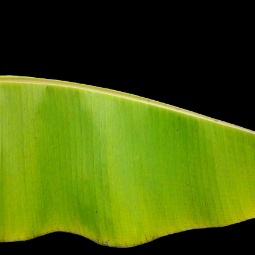
Label: Sulphur